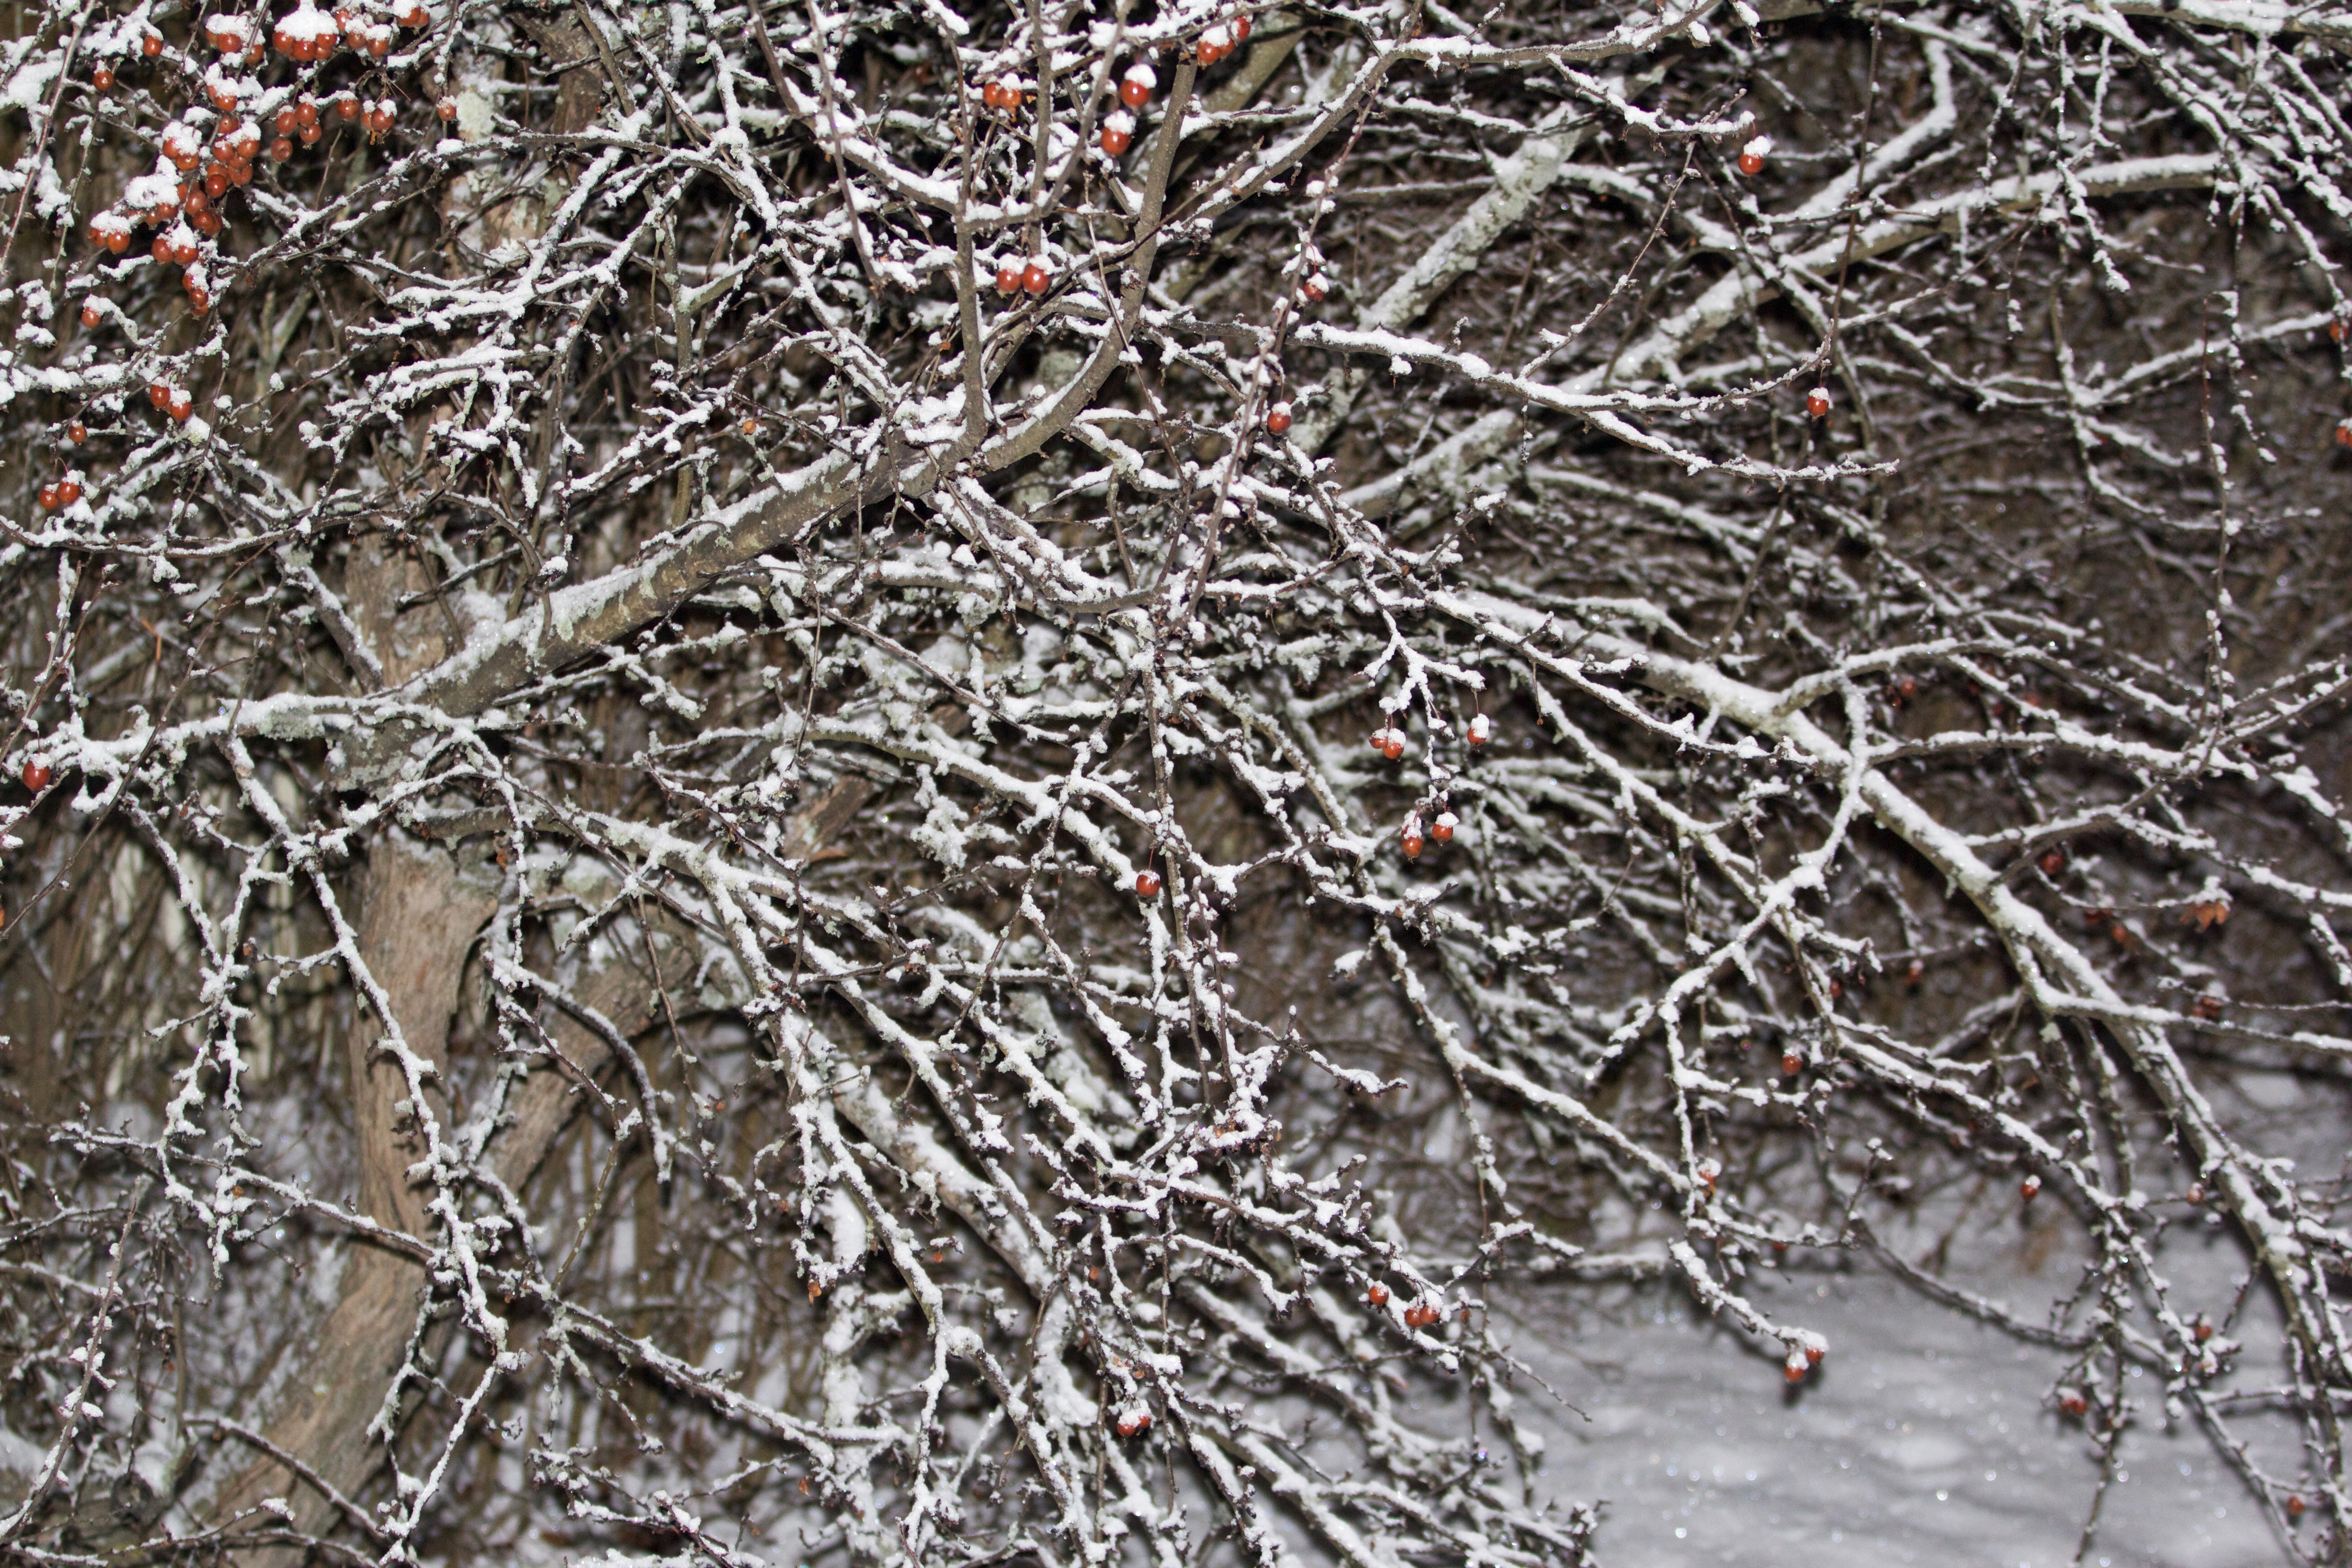
apple, tree, branch, snow, cold, winter, plant, white, night, leaf, frost, ice, weather, season, twig, winter landscape, freezing, woody plant, rain and snow mixed